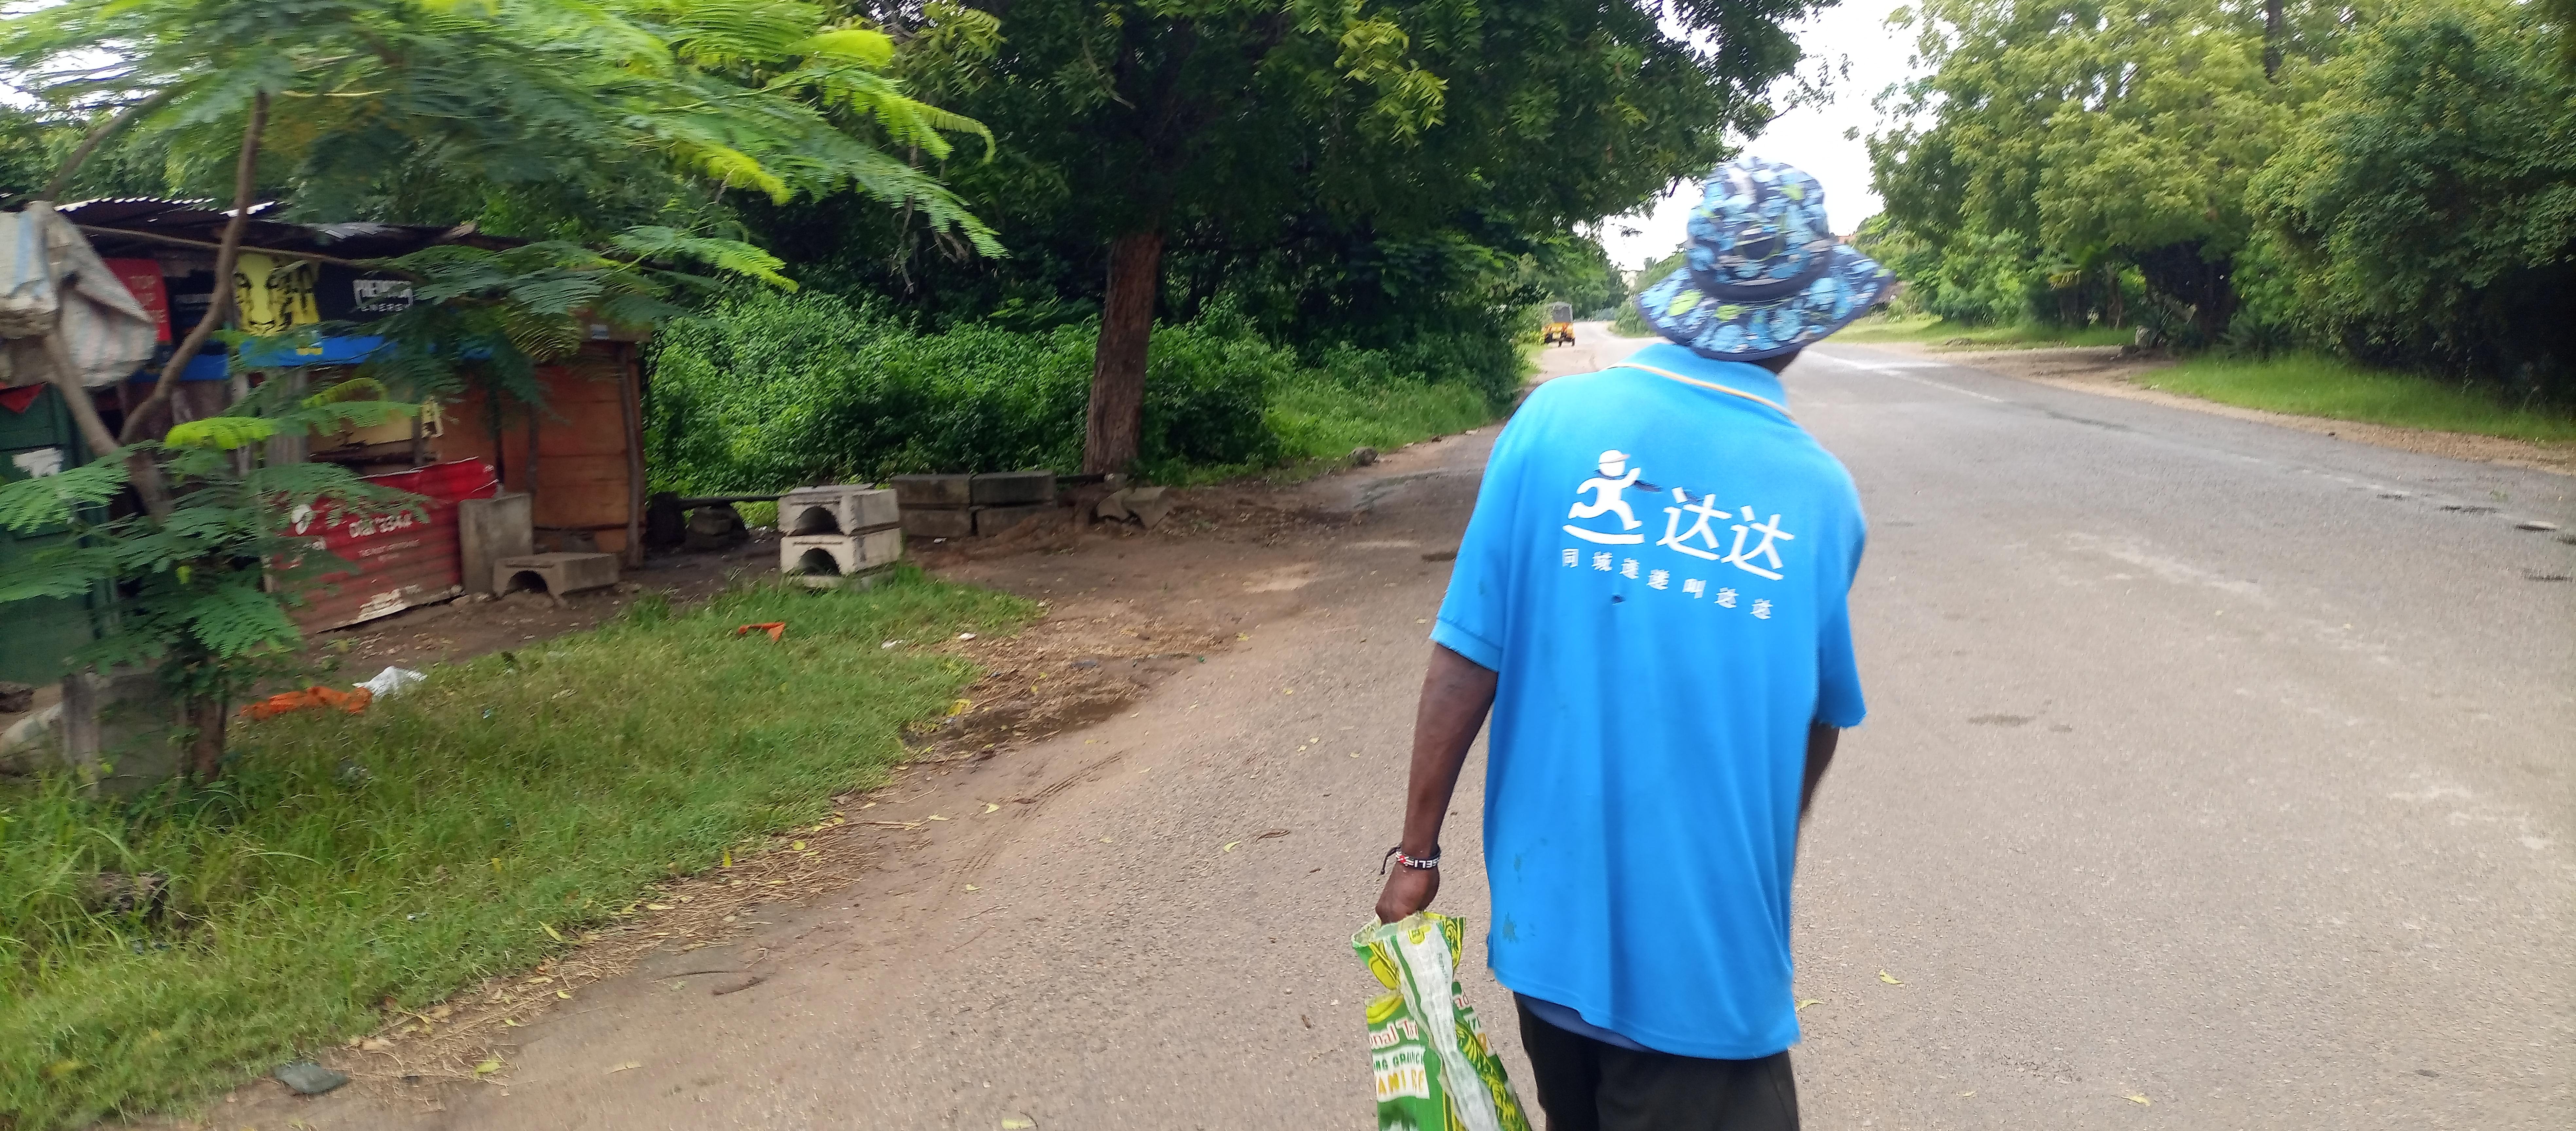
Kijana aliyevalia shati la samawati na kofia ya madoadoa anatembea kwenye barabara huku mkononi amebeba ngunia, kando yake kuna jengo lililozingirwa na mandhari mazuri yenye viti na mimea ya rangi ya kijani kibichi.